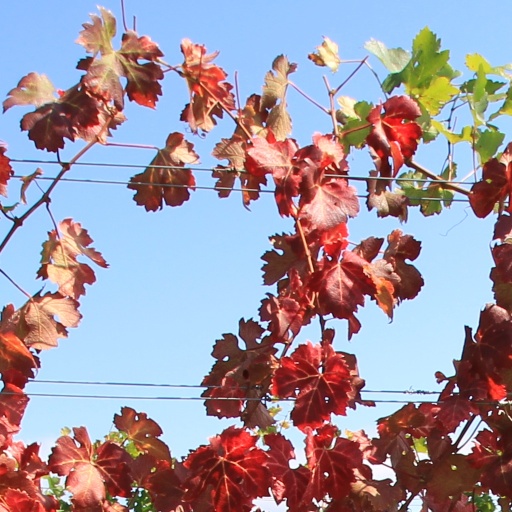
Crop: grape